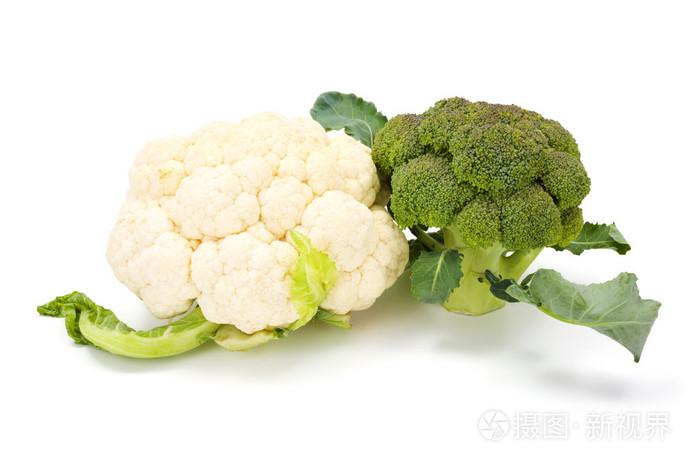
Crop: unknown
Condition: broccoli